Premiership of José Luis Rodríguez Zapatero

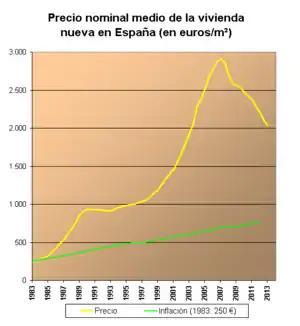
New house price trends in Spain, according to the .

The Rodríguez Zapatero government introduced a series of legal reforms in Parliament to extend the rights of citizens. Some of these reforms met with significant opposition from conservative sectors, particularly the law recognizing same-sex marriage, the so-called "express divorce" law (which accelerated divorce proceedings), the (which established guarantees to ensure the "parity" of women in public and professional life), and the Historical Memory Law (which recognized the victims of the defeated side in the Spanish Civil War, as the Franco dictatorship had already done for the victorious side).